Twin Lakes Beach, Manitoba

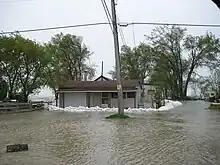
Twin Lakes Beach Road South near Sunshine Beach Campground during the May 31, 2011 storm

Twin Lakes Beach experiences a humid continental climate (Köppen "Dfb") with warm to hot summers and cold windy winters. The climate is also influenced by Lake Manitoba. Due to the fact that Twin Lakes Beach lies on its shores, the community experiences temperature moderation during the ice-free months of year, and thus has reduced diurnal temperature variation during these months, resulting in cooler high temperatures in the summer, but also warmer nighttime lows in the summer and fall compared to nearby locations. In the spring, when the ice has not yet melted, any wind off the lake can also depress temperatures compared to nearby locations. Comparison with relatively nearby weather stations located off of the lake such as Lundar, Manitoba to the north and Marquette, Manitoba to the southeast illustrates the moderation provided by Lake Manitoba. In the fall and early winter before freeze-up Twin Lakes Beach also experiences periodic lake-effect snow. Wind coming off the lake also tends to be stronger than nearby locations due to less resistance, and this can lead to extreme windchills and snow drifts in the winter. Data is from Oak Point located about to the north.